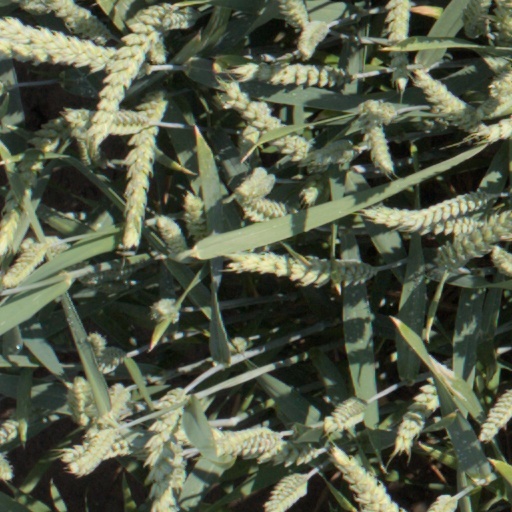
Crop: wheat